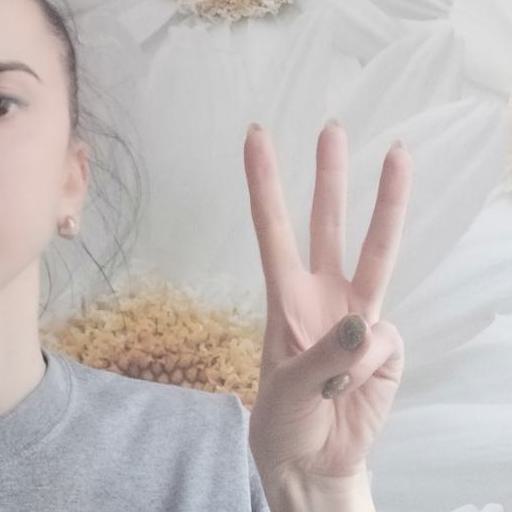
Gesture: three